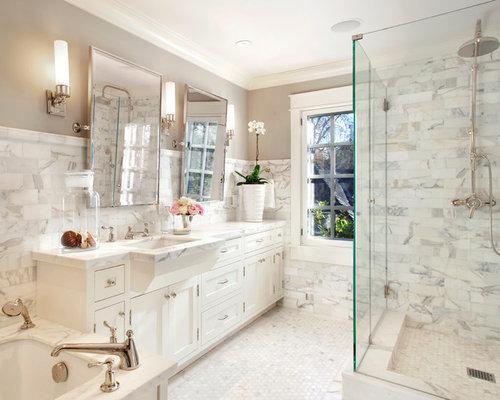
example of a classic mosaic tile bathroom design